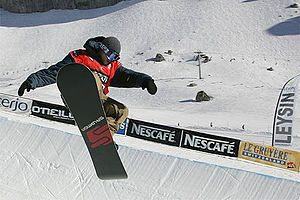
Snowboard
Et snowboard i brug
Et snowboard spændes, ved hjælp af bindinger under fødderne og bruges til at køre ned ad sneklædte bjergsider og pister. I modsætning til skiløb benyttes der ikke skistave.